Harold W. Stoke

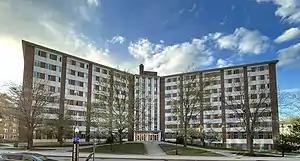
Stoke Hall at the University of New Hampshire

Harold Walter Stoke (May 11, 1903 - April 6, 1982) was an American college president. Stoke was President of University of New Hampshire, Louisiana State University, and Queens College in New York. Stoke was a trained historian and political scientist. In 1958, He wrote about the principles of college and university administration in "The American college president" published by Harper.